Republic of the Sudan (1956–1969)

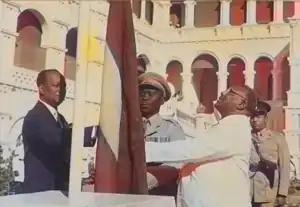
Sudan's flag raised at independence ceremony by the Prime Minister Isma'il Alazhari and opposition leader Muhammad Ahmad Mahgoub on 1 January 1956

Sudan achieved independence without the rival political parties' having agreed on the form and content of a permanent constitution. Instead, the Constituent Assembly adopted a document known as the Transitional Constitution, which replaced the governor-general as head of state with a five-member Supreme Commission that was elected by a parliament composed of an indirectly elected Senate and a popularly elected House of Representatives. The Transitional Constitution also allocated executive power to the prime minister, who was nominated by the House of Representatives and confirmed in office by the Supreme Commission.